Nisa helmeted warrior

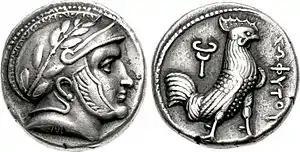
Coin of the Bactrian Satrap Sophytes.Obv: Sophytes in profile with tight helmet and wreath.Rev: Cock standing to right, with caduceus, and legend in Greek: ΣΩΦΥΤΟΥ "of Sophytes". Circa 300 BCE

The head is covered by a hemispherical helmet, strongly flattened from the sides. It is equipped with slanted downward brim. Their edges are strongly broken off, making it difficult to determine the exact shape. A massive longitudinal ridge runs along the top of the helmet, with a height at the top reaching 5 cm. Figured cheekpieces are attached to this rim on the sides of the head with loops, colored in red paint. The cheekpieces are long, descending almost to the bottom of the chin. The back edge has an arched outline, in the middle of the front there is a pointed protrusion. The front plane of each cheekpiece is occupied by a large relief image of the emblem of Zeus: a bunch of lightning bolts, equipped with a pair of spread wings.